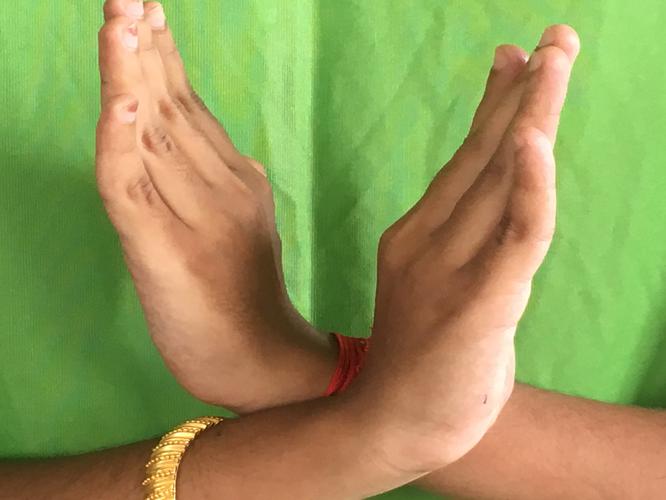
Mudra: Swastikam
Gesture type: double_hand